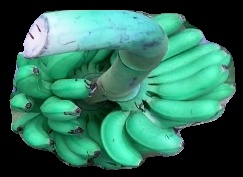
Variety: rasbale
Grade: grade1